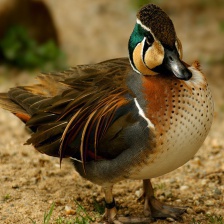
Species: TEAL DUCK
Scientific name: ANAS CRECCA
ImageNet parent category: drake